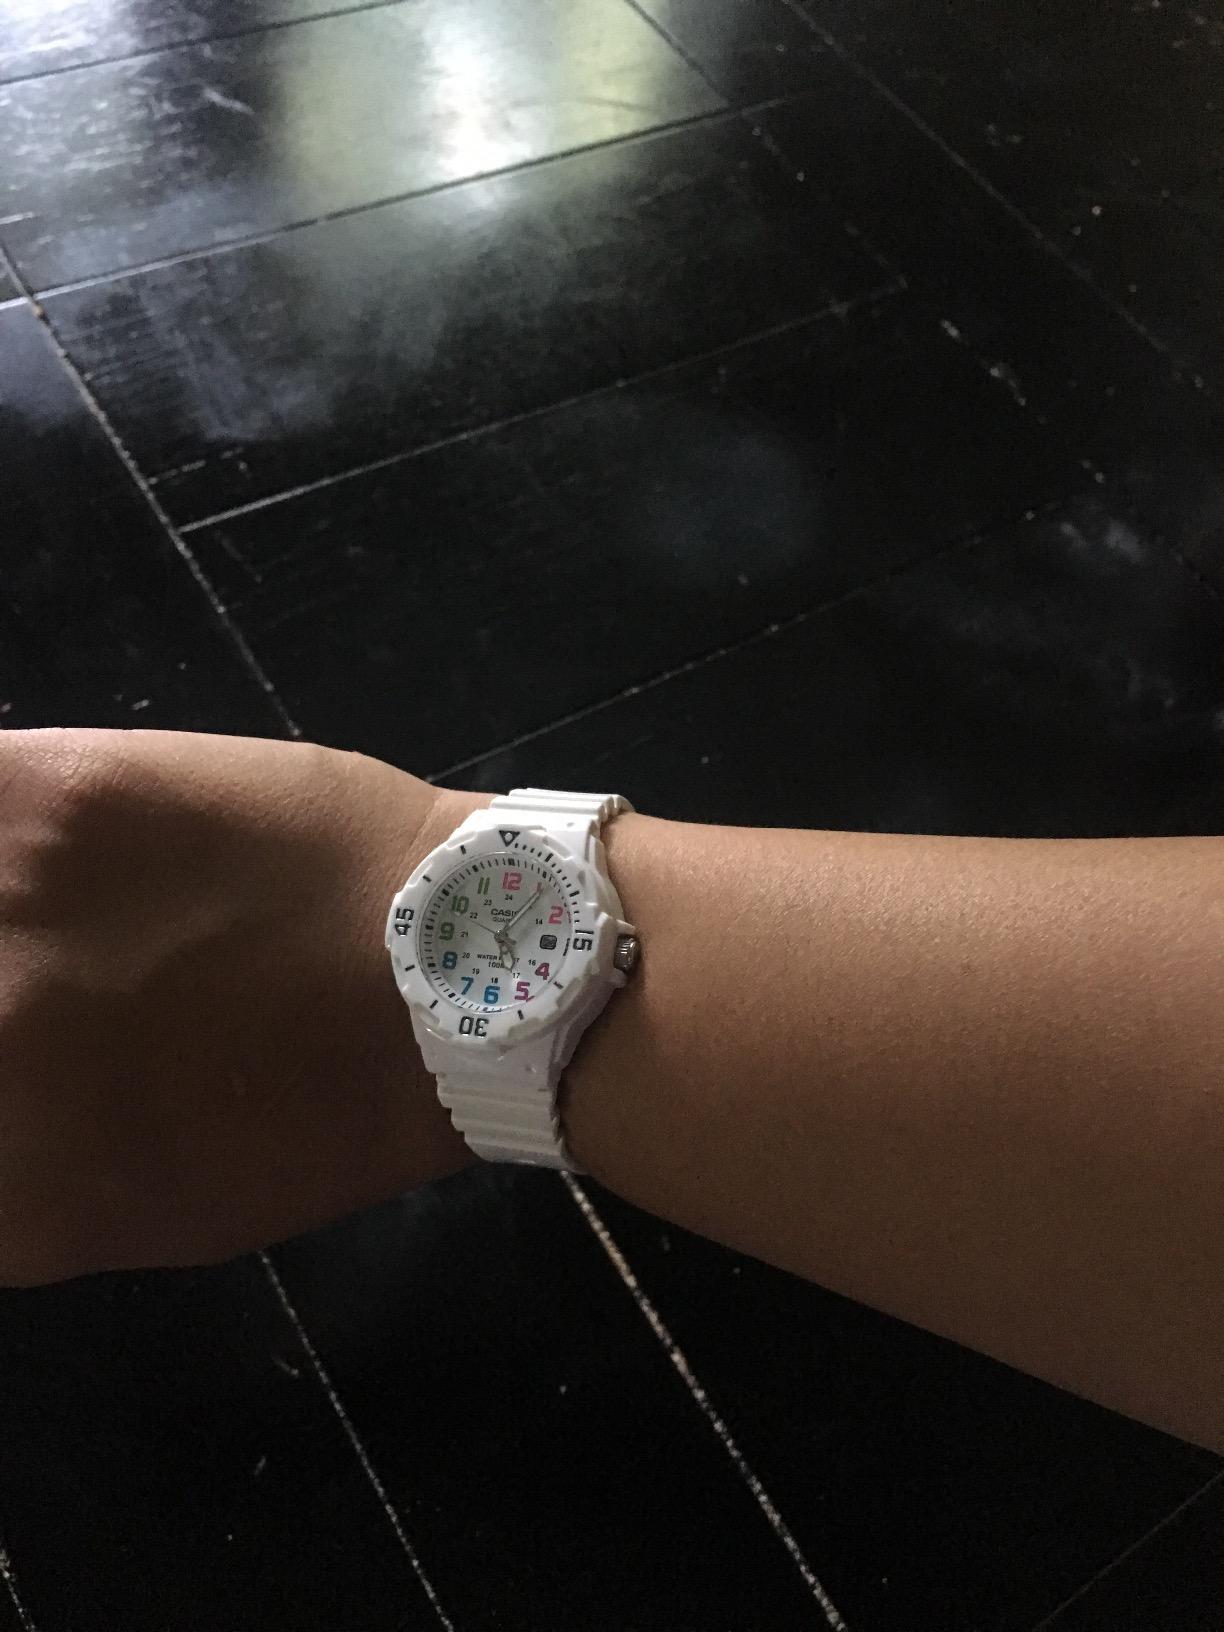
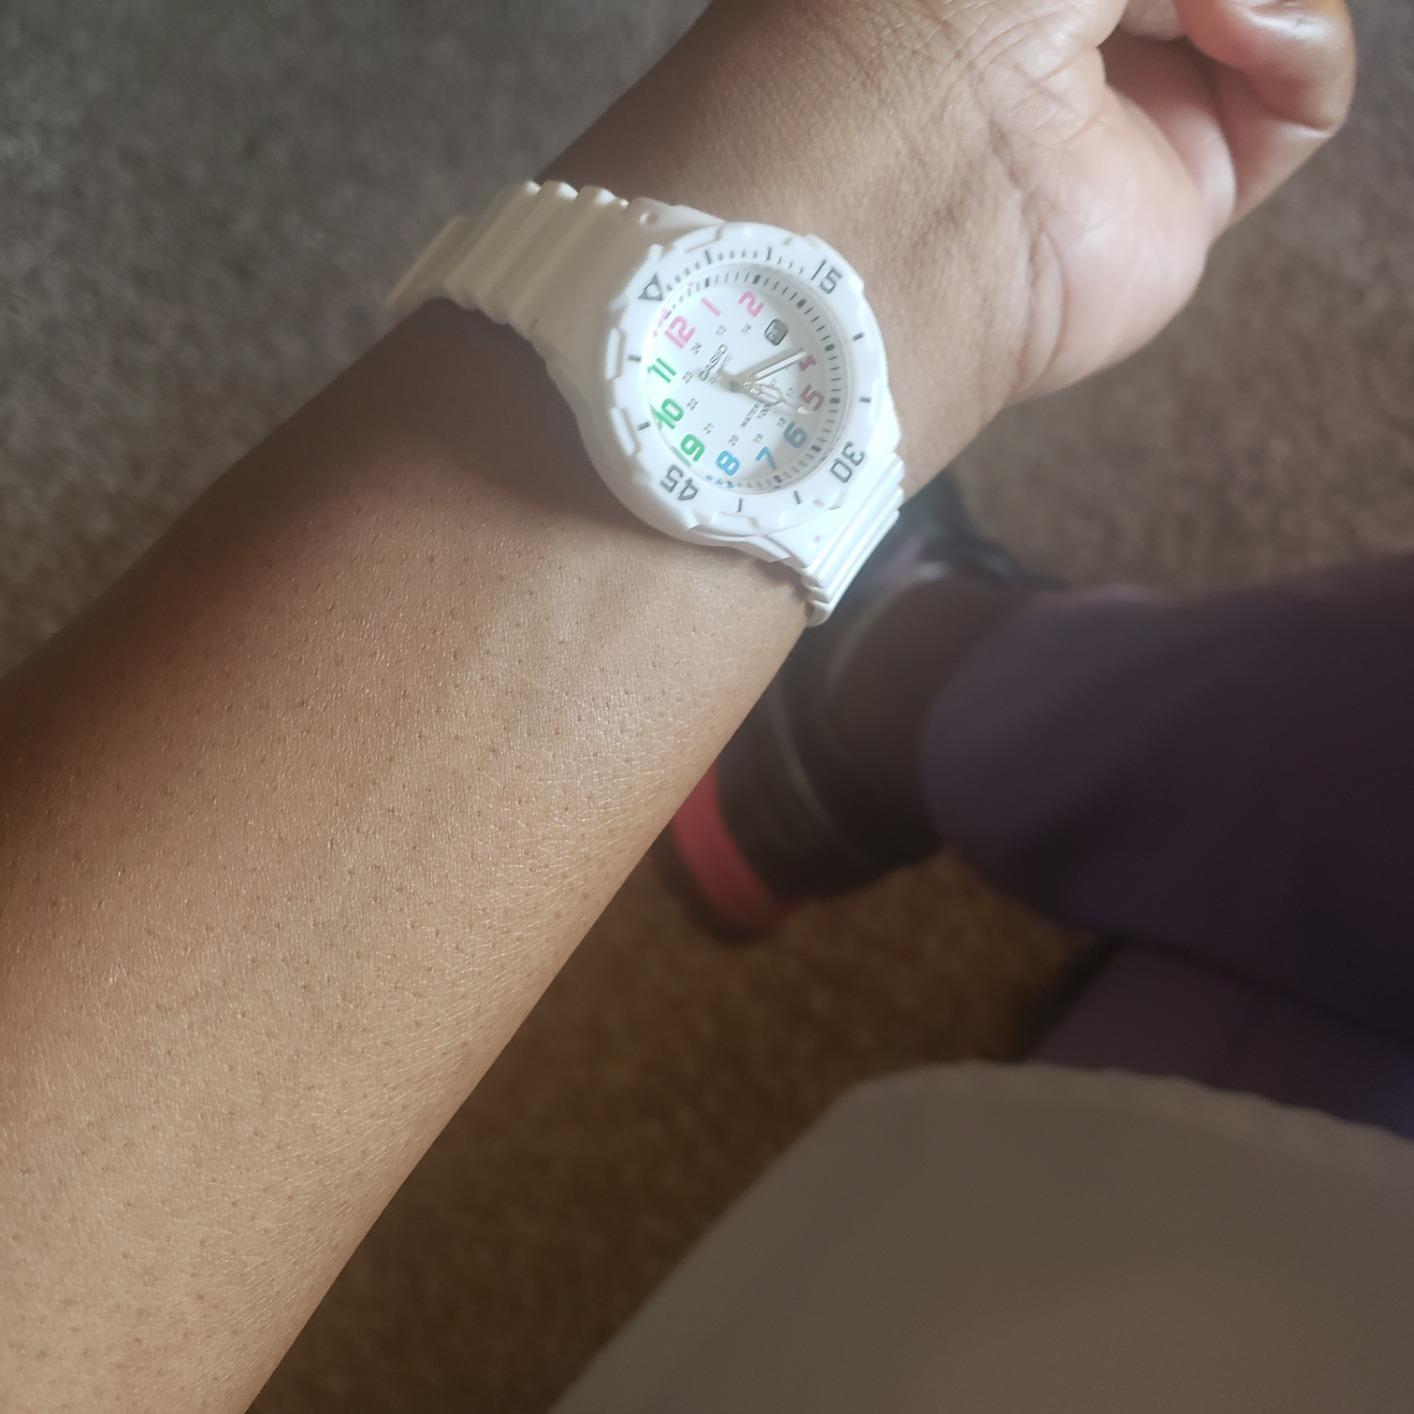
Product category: accessories_watch
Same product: yes